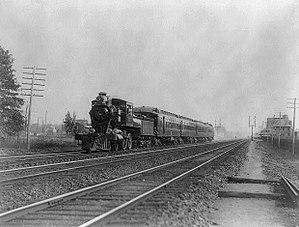
Le Royal Blue est un train appartenant à Baltimore and Ohio Railroad, le train phare de passagers entre New York et Washington DC aux États-Unis à partir de 1890. L'entreprise B&O de Baltimore a également utilisé le nom entre 1890 et 1917 pour l'amélioration du service de passagers entre New York et Washington qui a été lancée dans les années 1890, collectivement surnommée le Royal Blue Line. Utilisant des variantes telles que le Royal Limited et Royal Special pour les trains Royal Blue individuels, B&O a exploité le service en partenariat avec la Reading Railroad et The Central Railroad of New Jersey. Les principales illes intermédiaires desservies étaient Philadelphie, Wilmington et Baltimore. Plus tard, comme l'Europe chancela en raison du carnage de la première Guerre mondiale et que les connotations de la royauté européenne étaient tombés en disgrâce, B&O a discrètement omis la Royal Blue Line de son service de passagers de New York et le Royal Blue a disparu de la programmation de B&O.